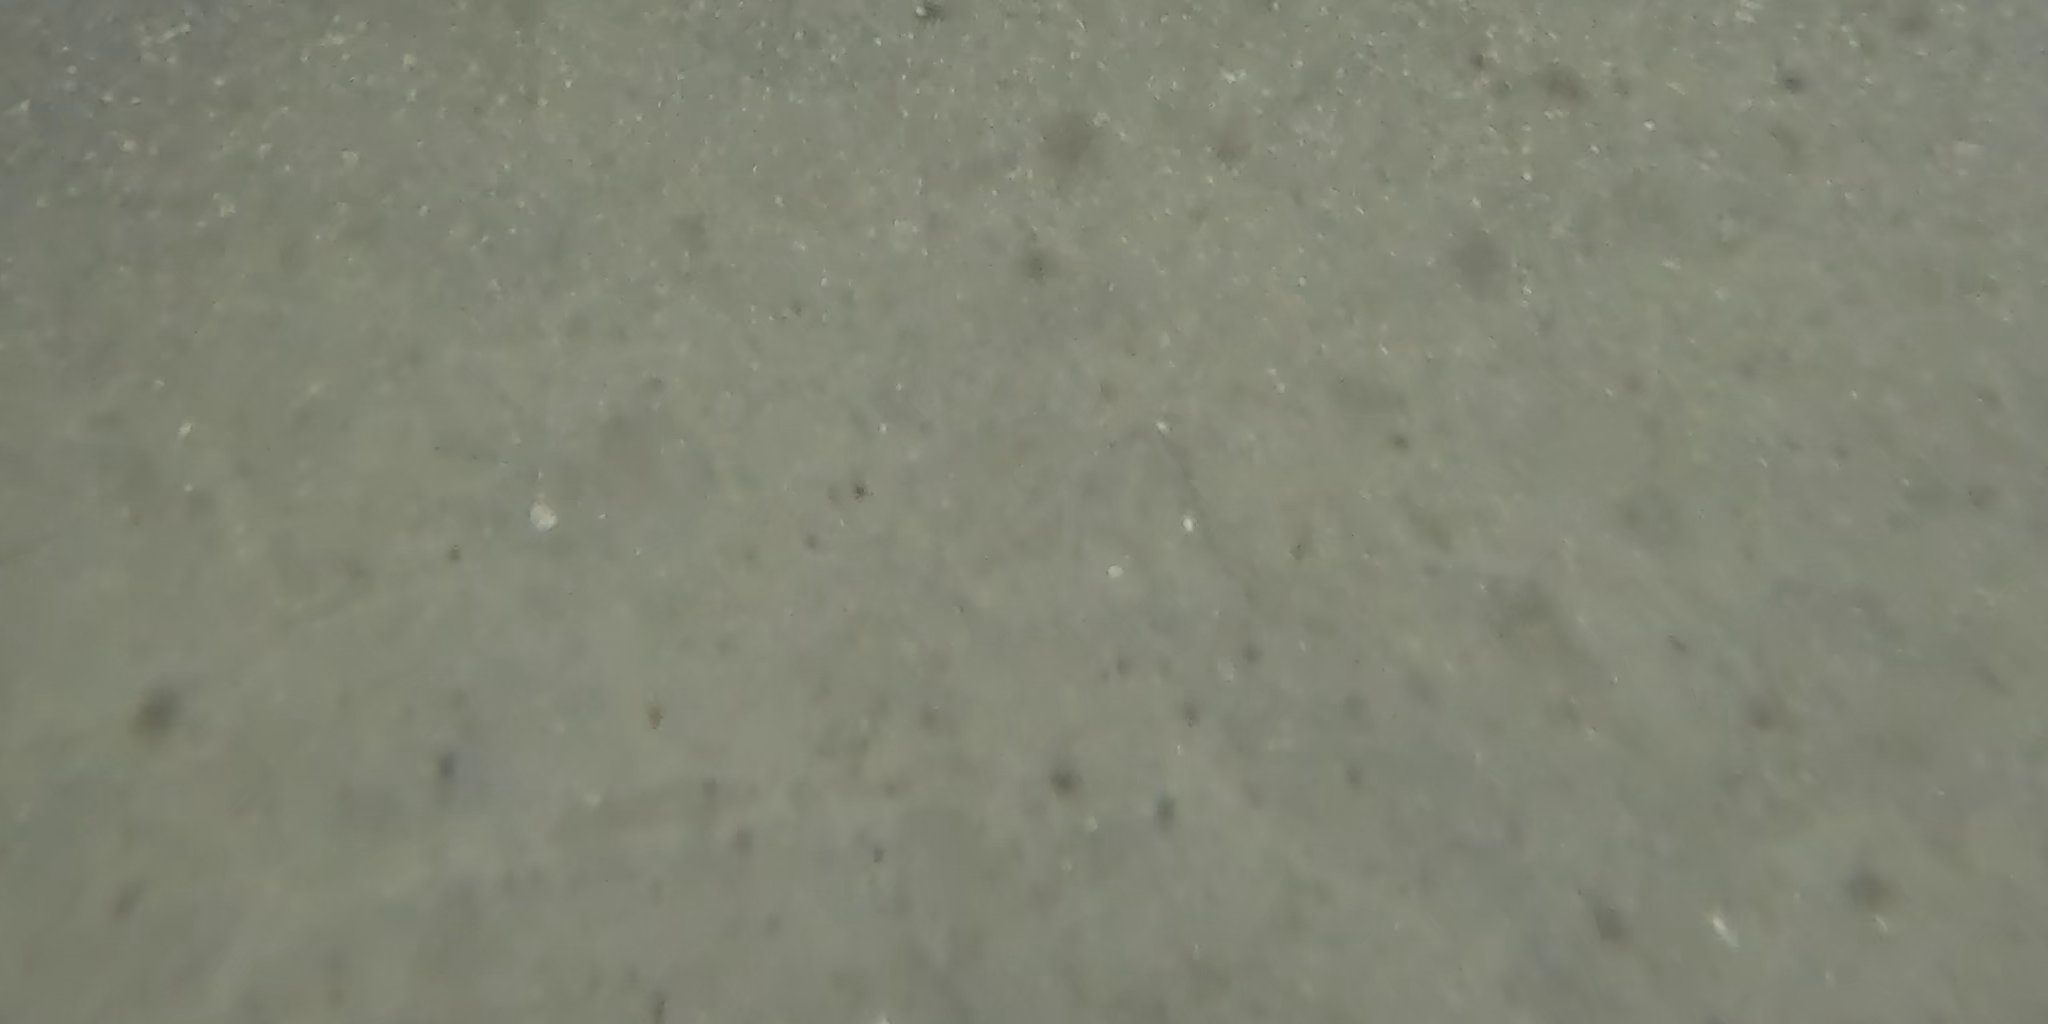
Seabed habitat: sand